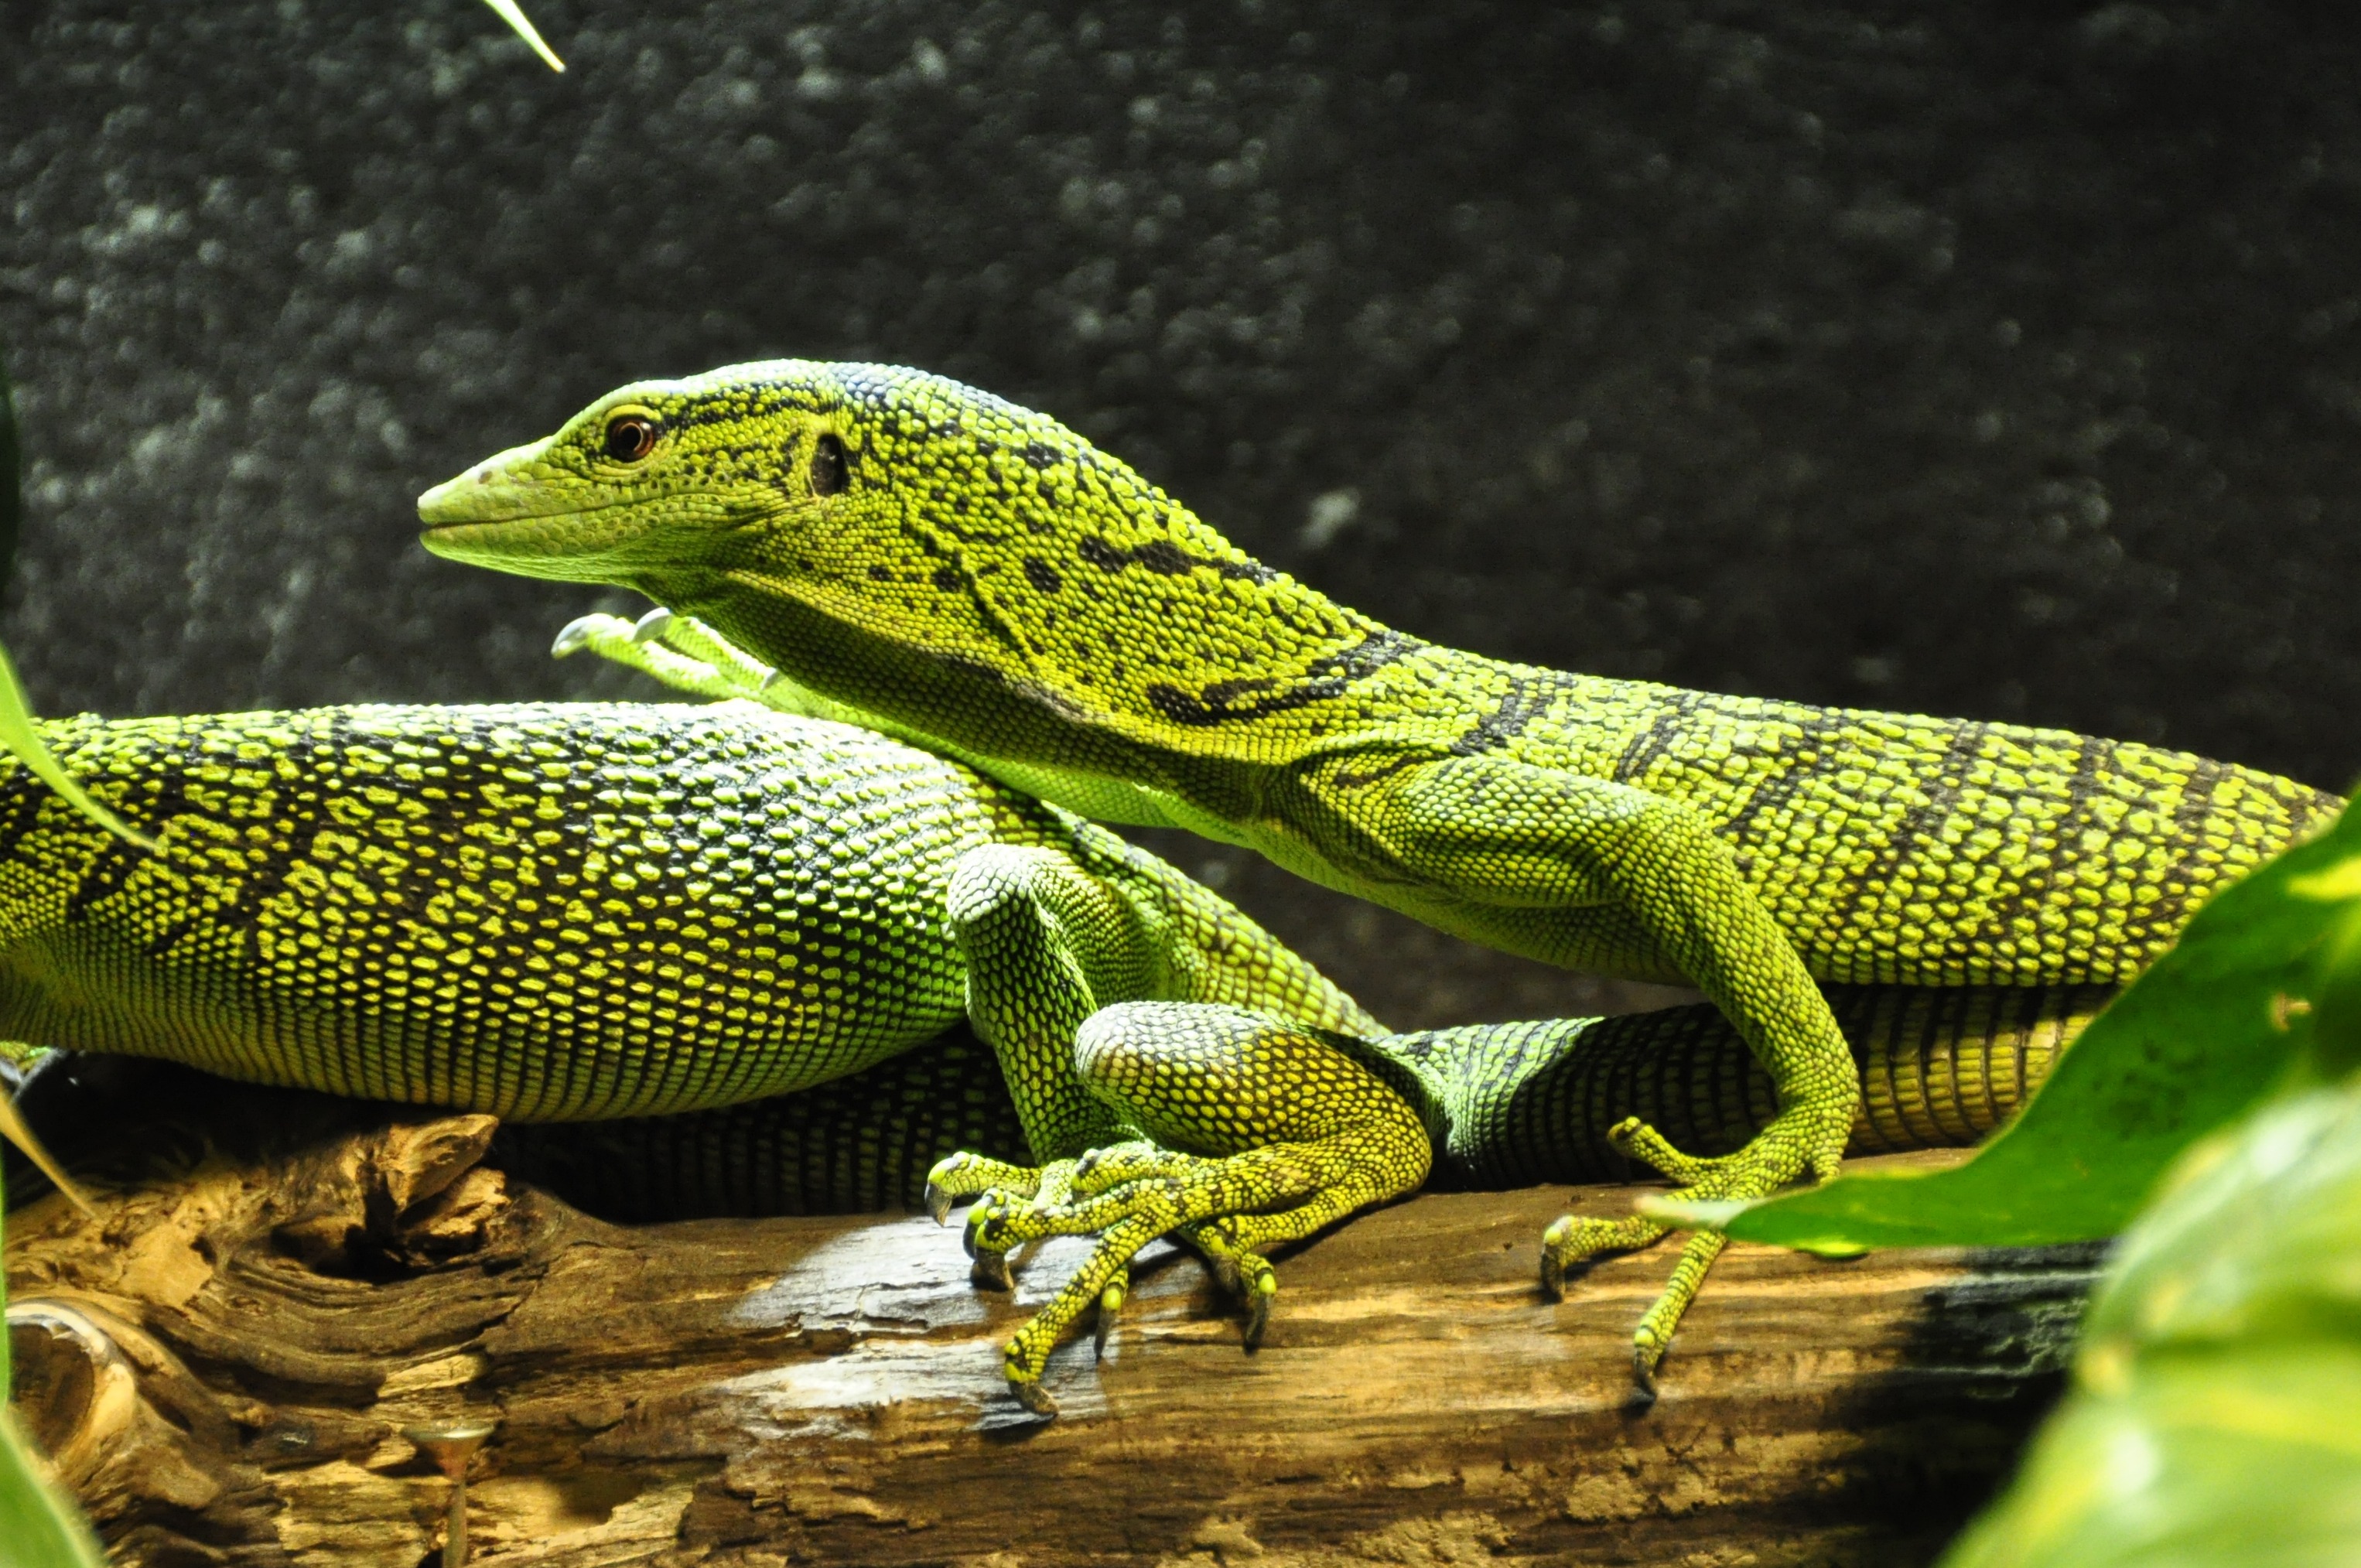
animal, wildlife, green, reptile, yellow, fauna, lizard, green lizard, monitor, vertebrate, serpent, lacerta, mamba, dactyloidae, tree monitor, scaled reptile, lacertidae, african chameleon, spotted baumwaran